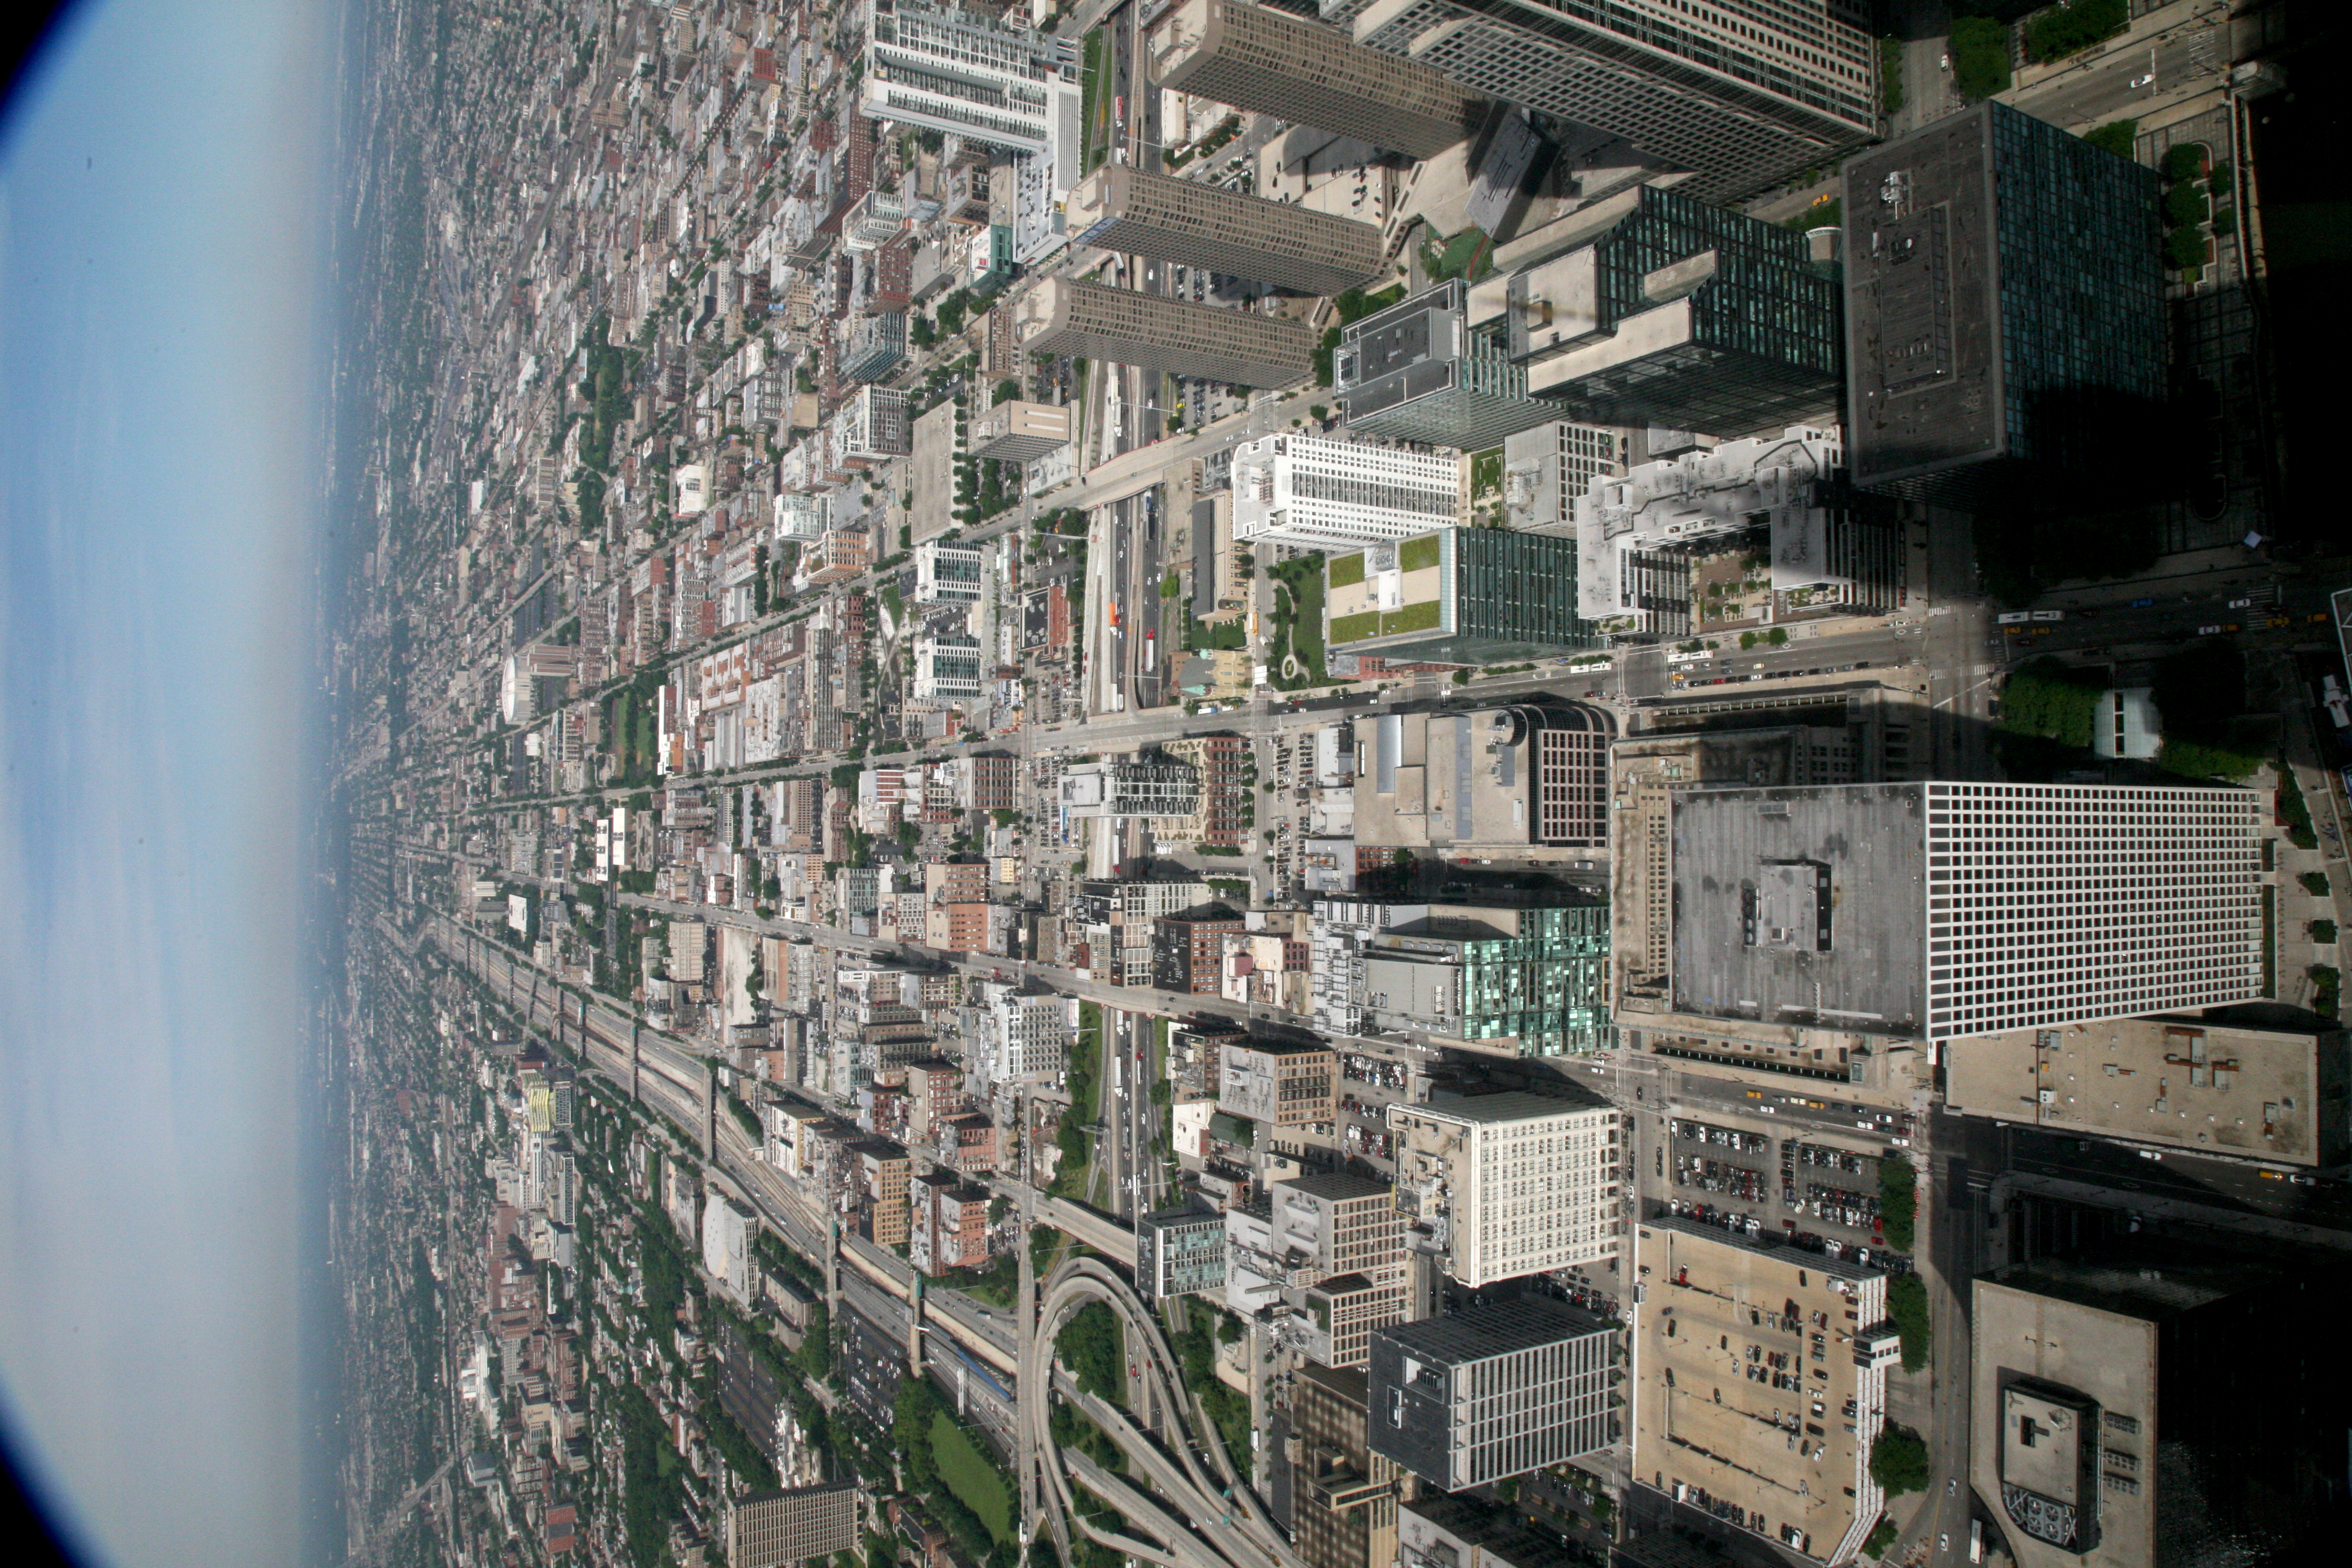
architecture, skyline, street, photography, building, city, skyscraper, cityscape, downtown, tower, landmark, chicago, cathedral, tower block, buildings, overview, 5d, loop, metropolis, neighbourhood, willistower, theloop, searstower, iconicchicago, bird's eye view, aerial photography, urban area, residential area, human settlement, atmosphere of earth, metropolitan area